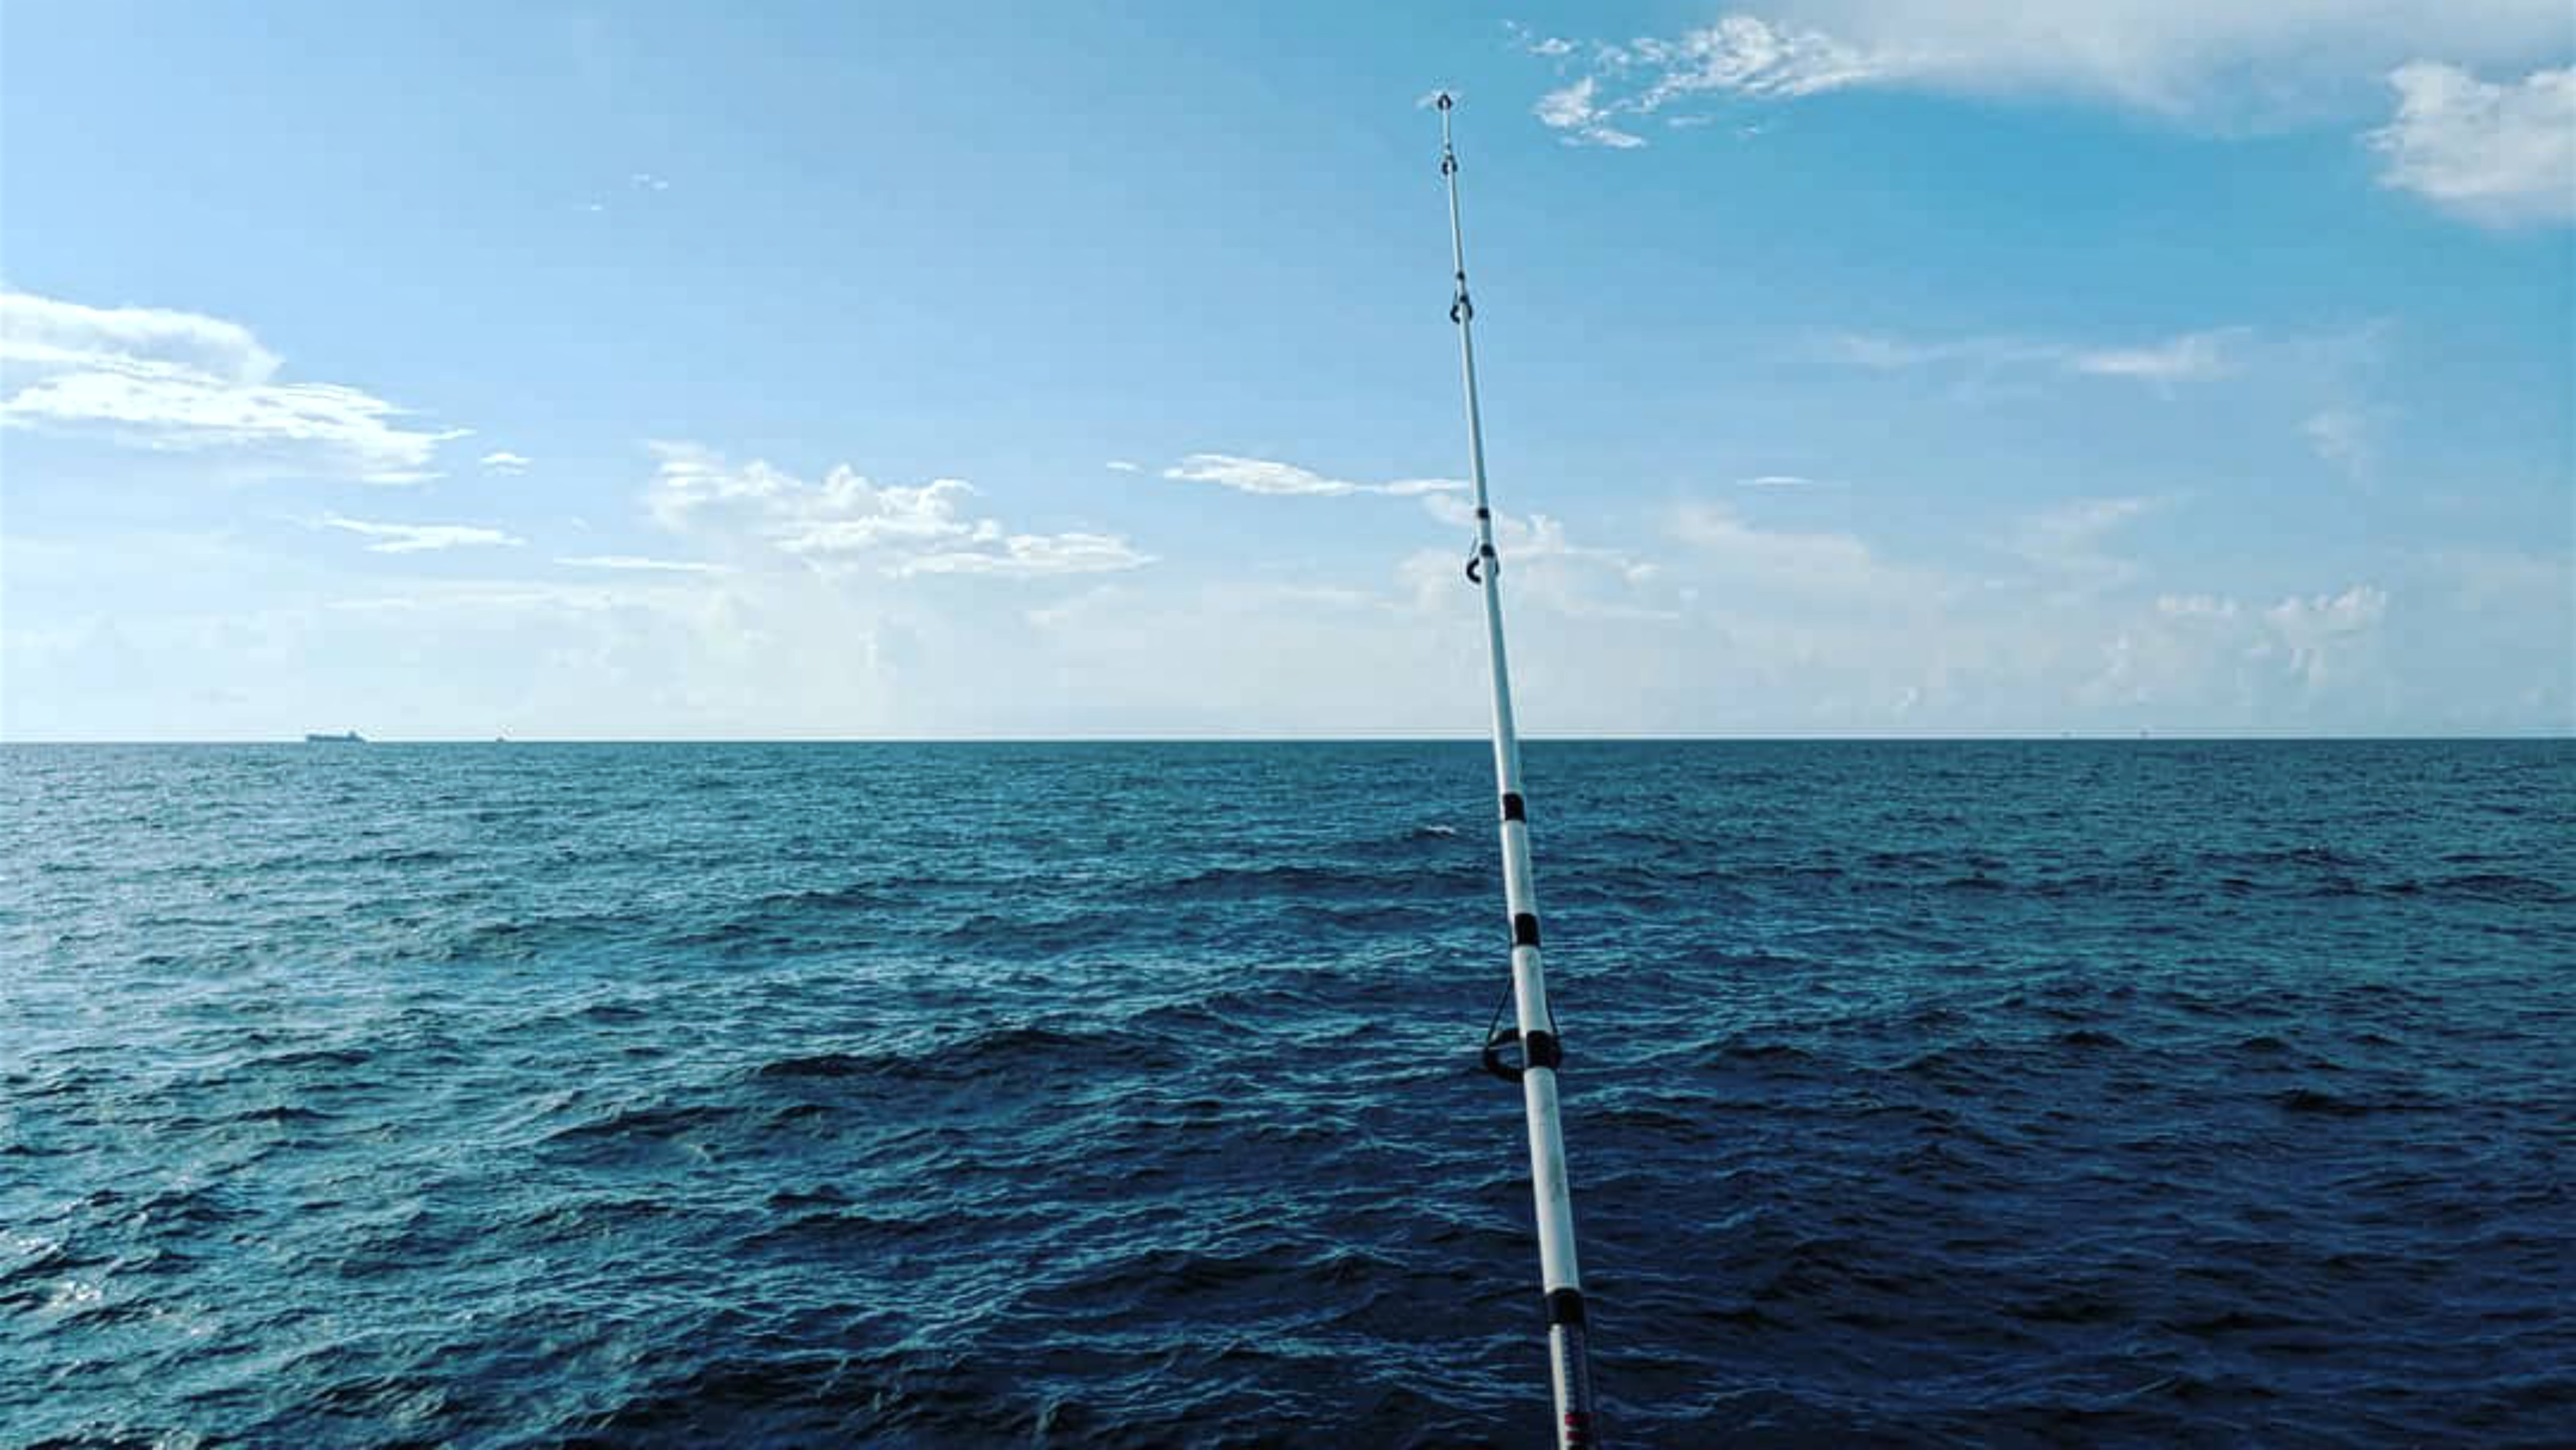
fishing, blue, ocean, alone, sunny day, blue sky, fishing rod, sea, sky, horizon, recreation, sound, technology, recreational fishing, angling, jigging, big game fishing